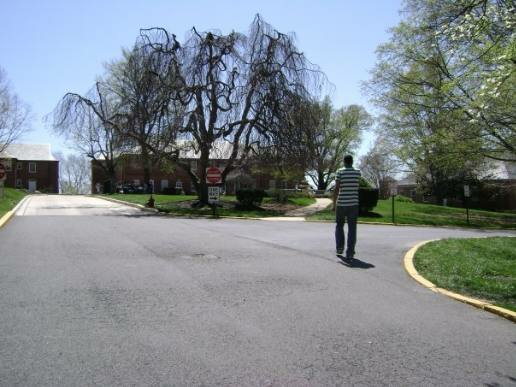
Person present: Yes